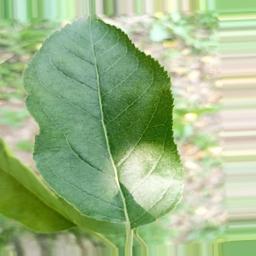
Label: Healthy